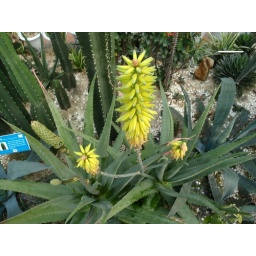
Inside the green house at Seonyudo Park in Seoul, Korea